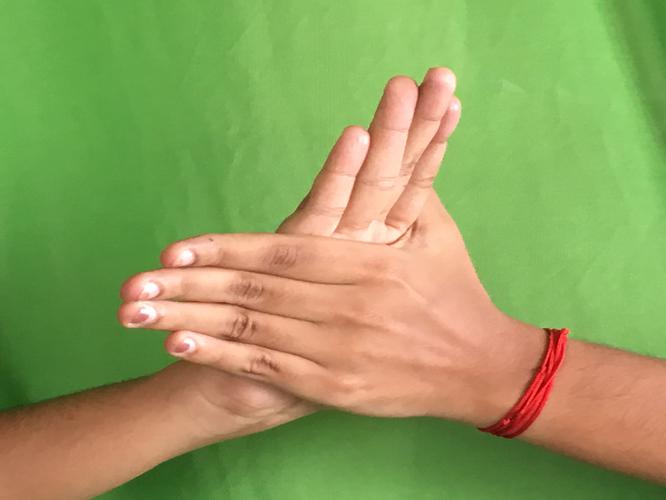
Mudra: Chakra
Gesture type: double_hand